Answer in natural language. Consider the 3D positions of the objects in the scene and not just the 2D positions in the image. Is the centerpoint of  wall paint (marked B) at a higher height than green decagon houseplant (marked C)? Choose between the following options: no or yes
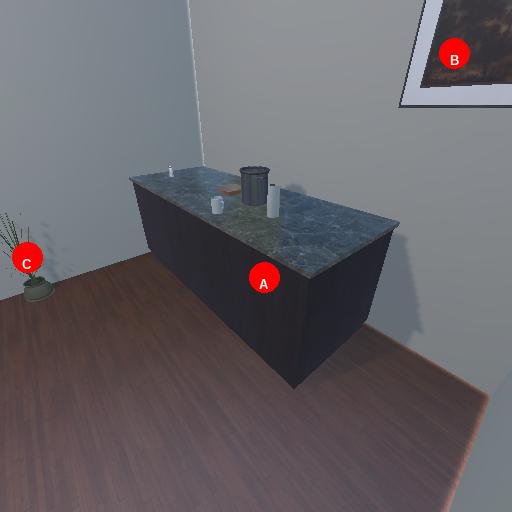
<answer>yes</answer>